Settle Bridge

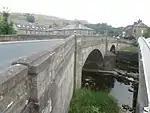
The bridge, in 2013

Settle Bridge is a historic road bridge connecting Settle with Giggleswick in North Yorkshire, in England.